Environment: real
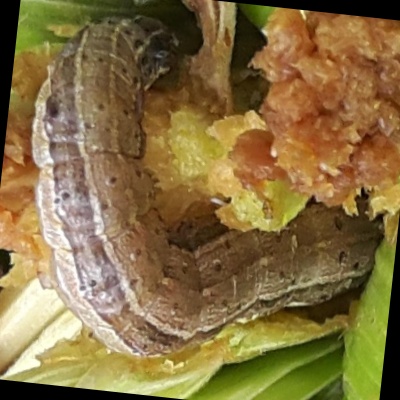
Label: fall_armyworm